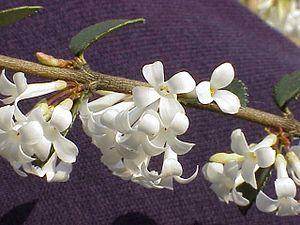
L'Osmanthe de Delavay, est une espèce d'arbustes persistants introduit dans nos jardins. Il est originaire de Chine, du Yunnan, où il fut découvert vers 1880. Pour les anglophones, c'est le Delavay tea olive.